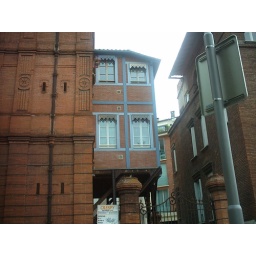
blue house in pink city